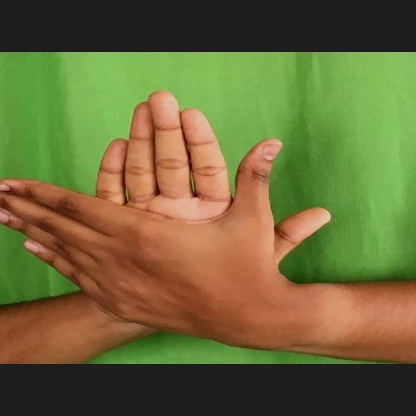
Mudra: Chakra